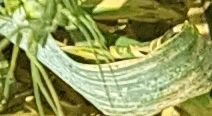
Label: Wheat___Yellow_Rust